Villar Perosa aircraft submachine gun

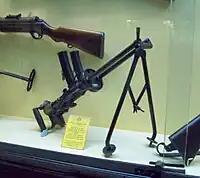
A Villar Perosa at the "Museo de Armas de la Nación", Buenos Aires.

In early 1915, O.V.P. produced a trial batch of Villar Perosas and submitted them to the Army for testing. The weapon was accepted into service and an immediate order was placed. When Italy entered World War I that year, the Army suffered a shortage of machine guns (At the time only obsolete 1886 Gardner guns, 150 Perino machine guns, and a few Maxim guns were in service). The Fiat-Revelli and the Villar Perosa were the only domestically-produced machine guns, and the demand ramped up significantly. Production in the first year fell short, with only about 200 - 400 Fiat-Revellis being turned out, and about 350 Villar Perosas. The Italian Air Force (then a wing of the Army) had virtually no machine-guns and a few hundred of the first Villar Perosas were issued to them - giving rise to the myth that it was designed as an aircraft gun.